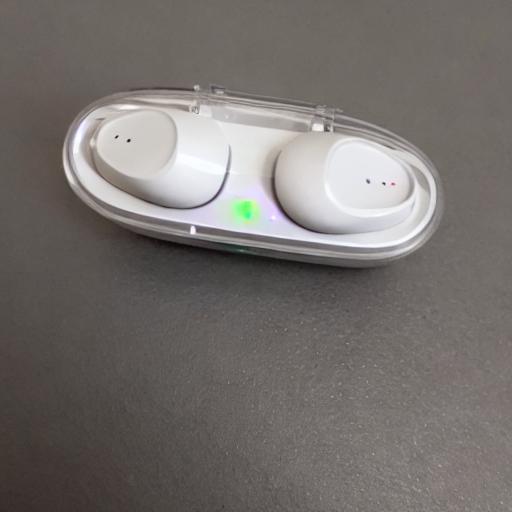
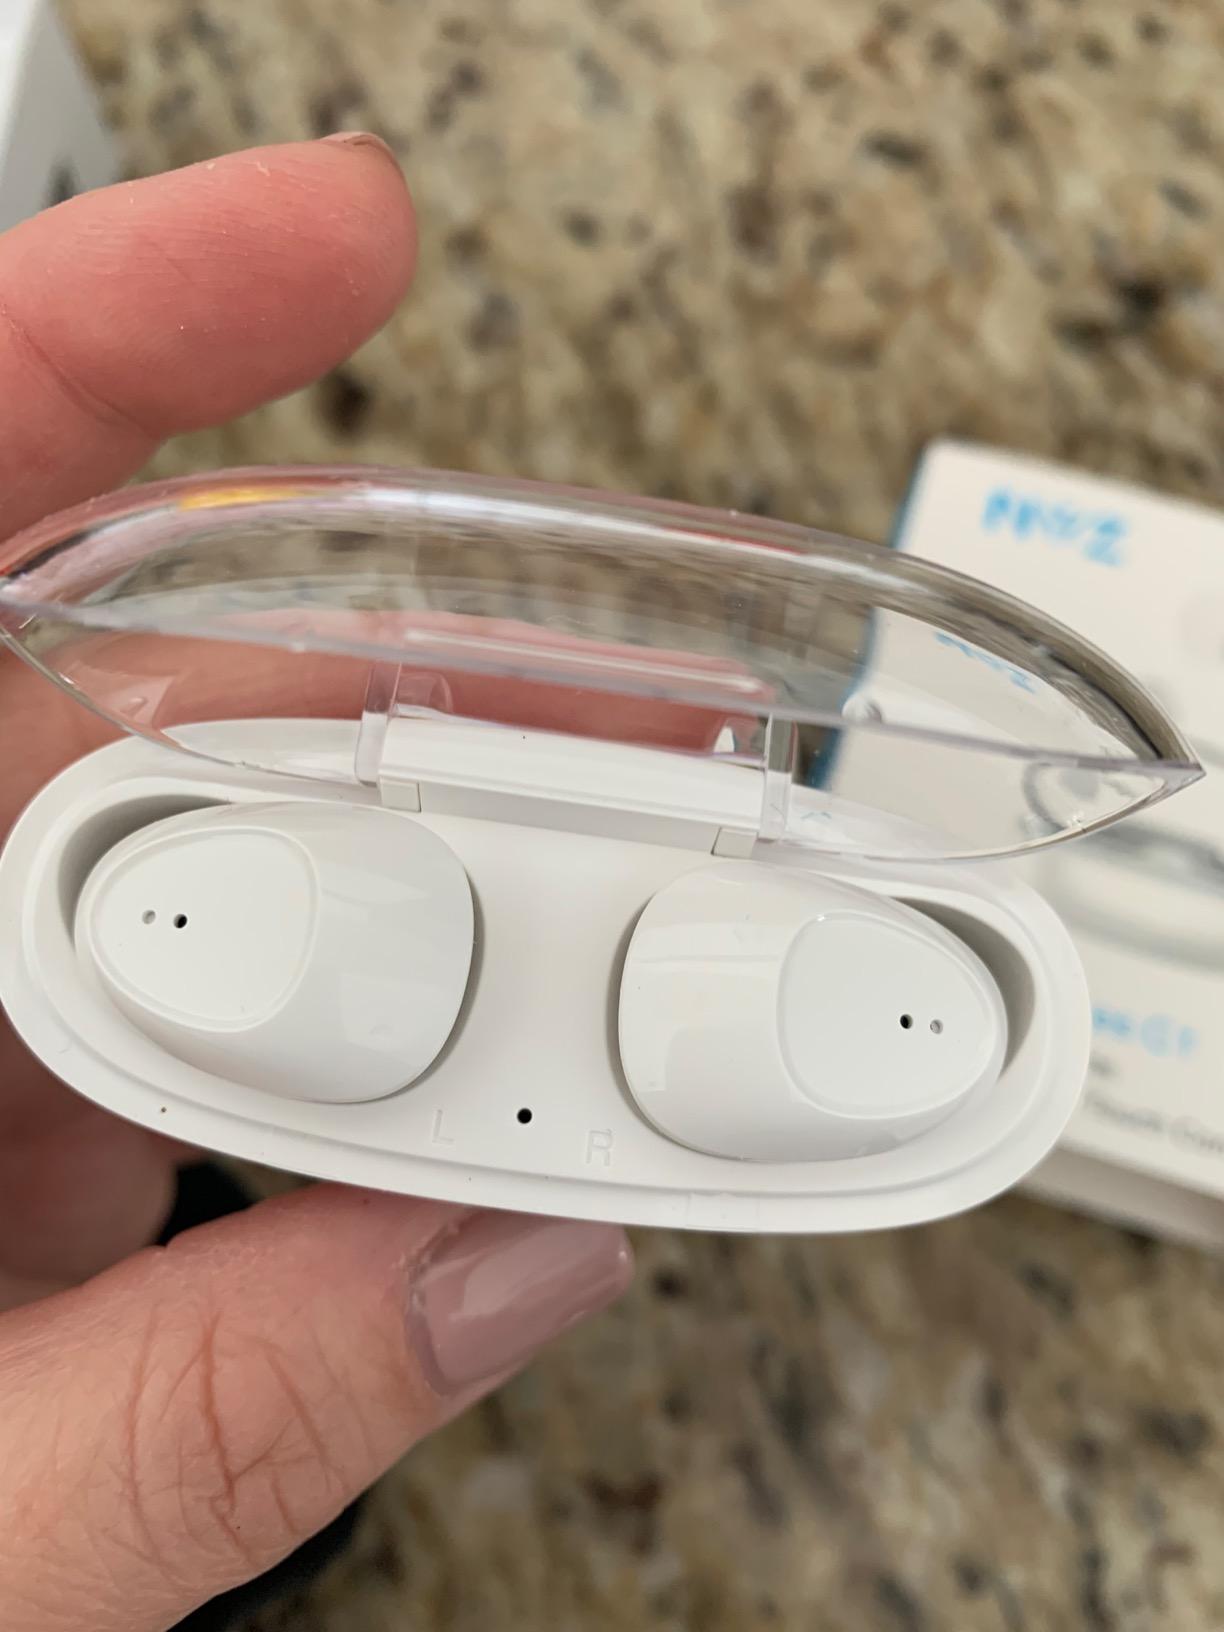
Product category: earbuds
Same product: no